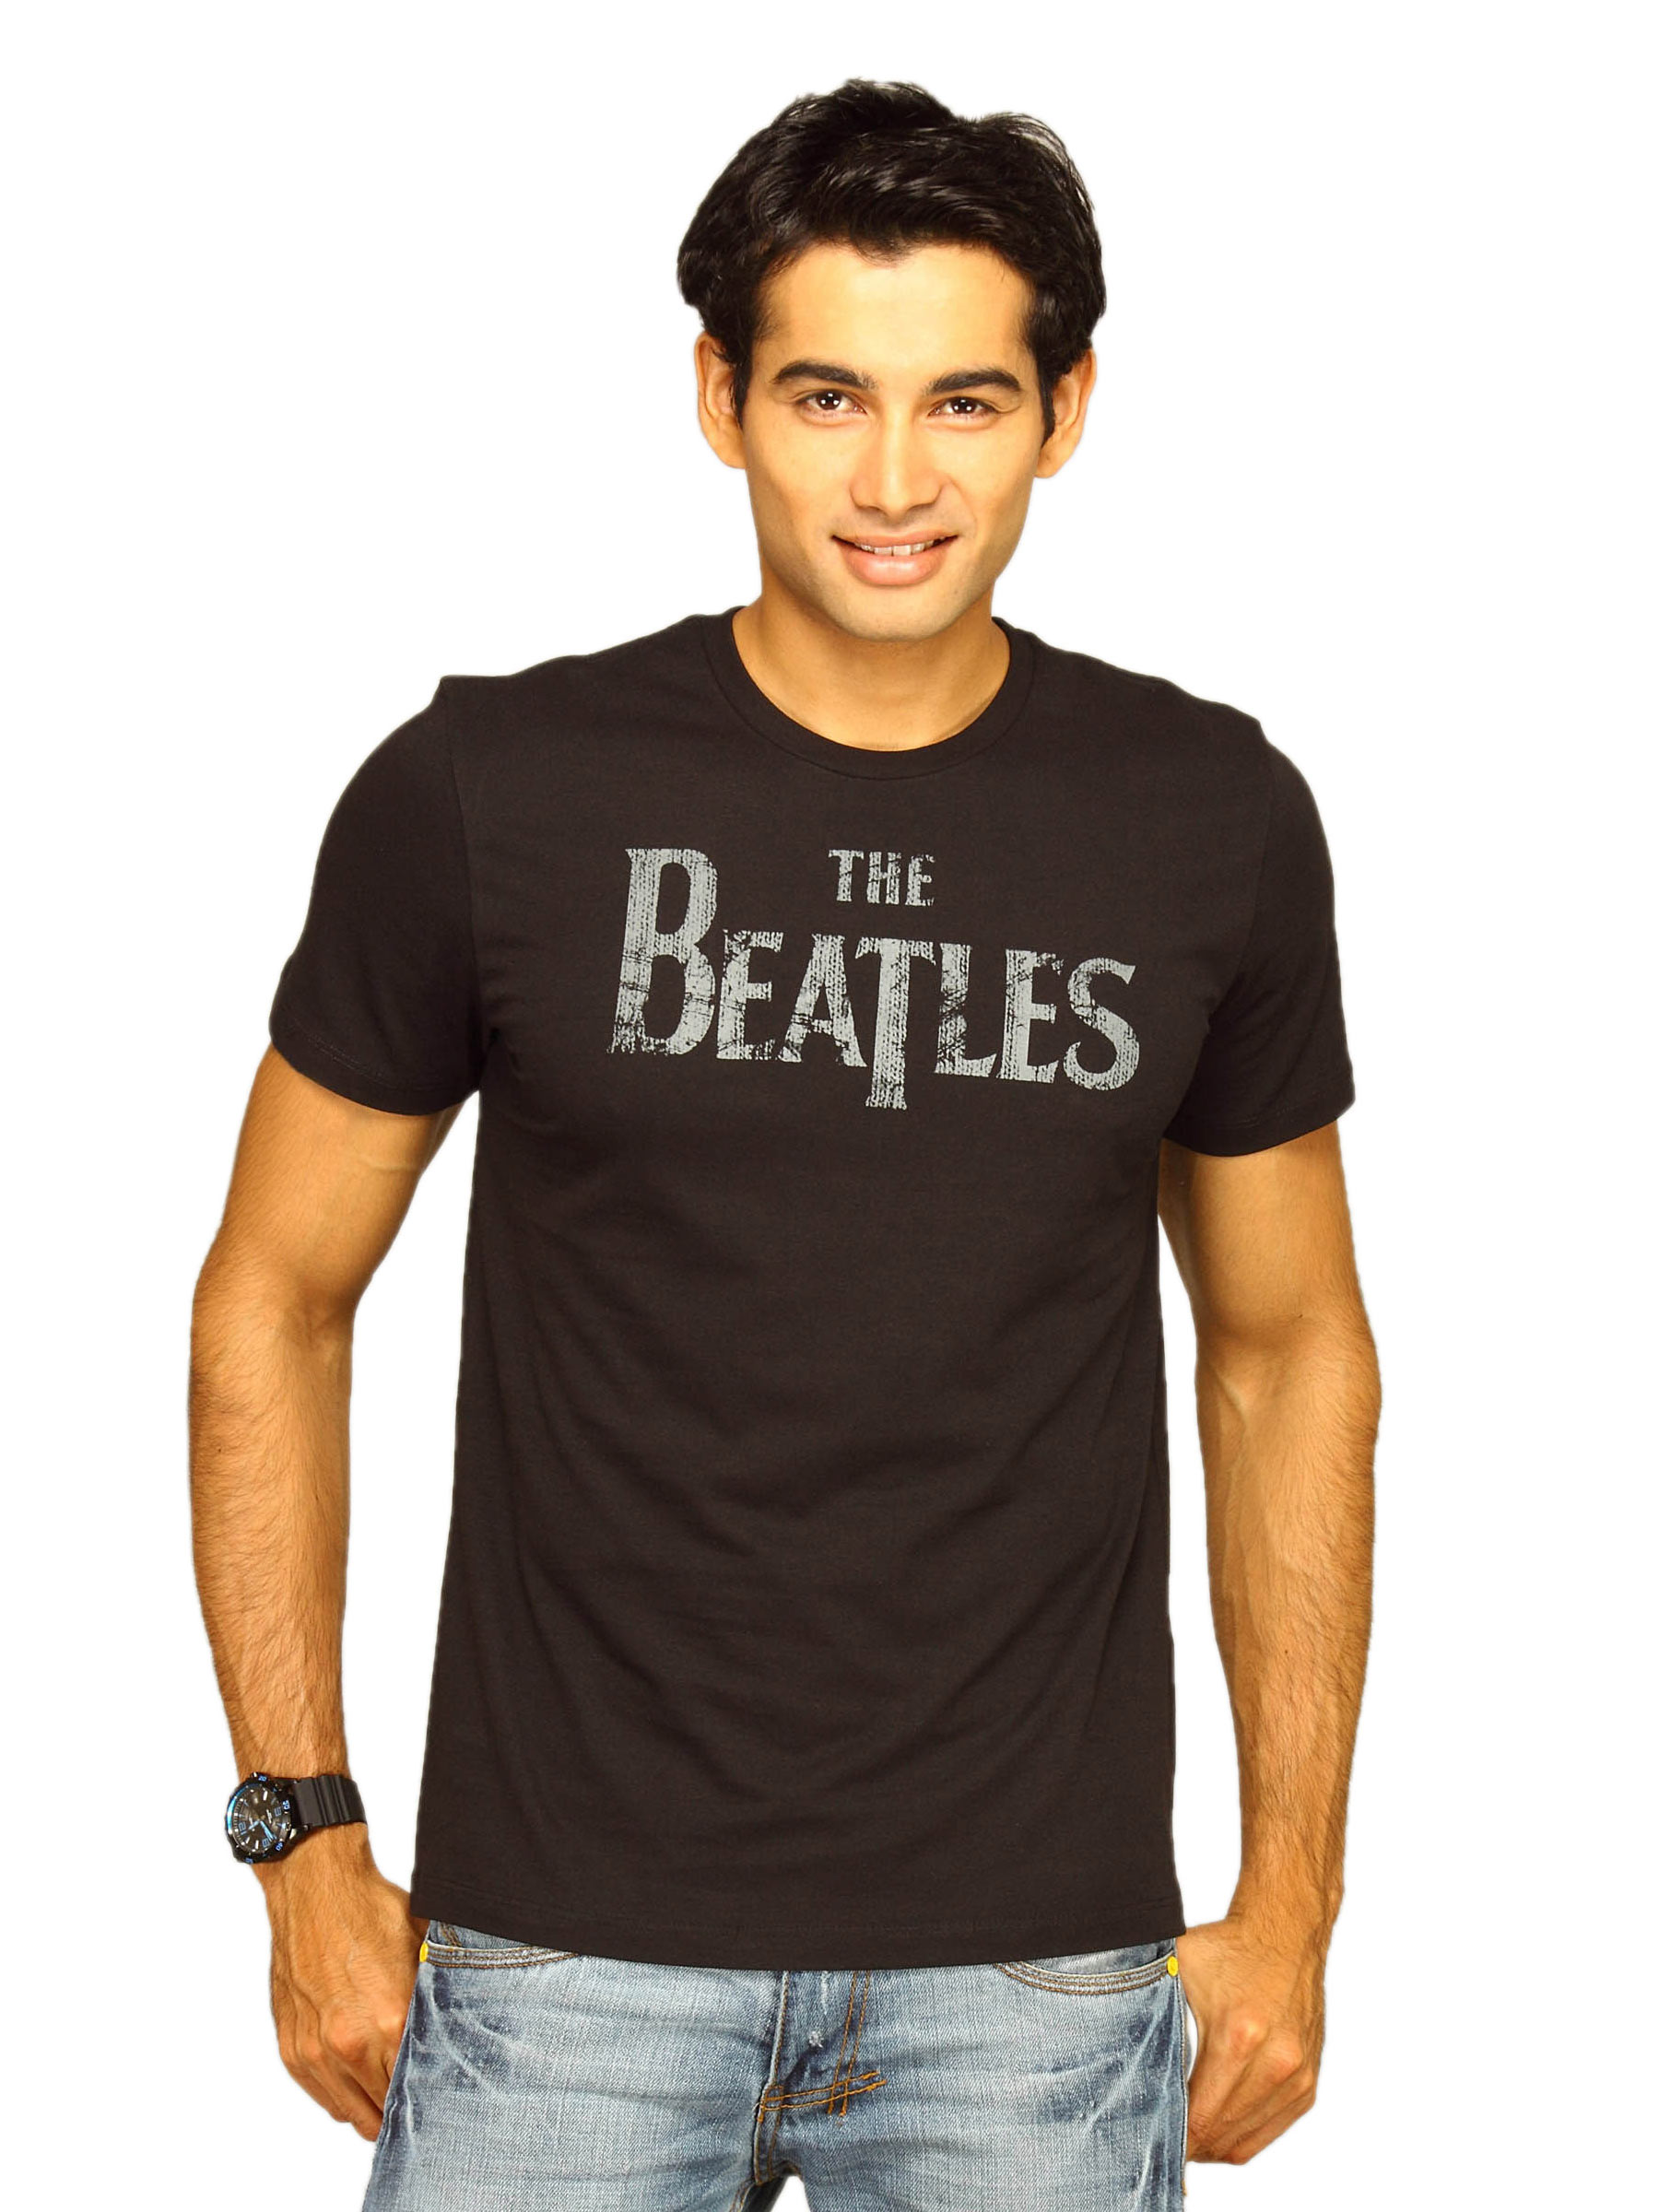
Beatles Men's Lonely Hearts Black T-shirt
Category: Apparel / Topwear / Tshirts
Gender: Men
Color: Black
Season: Spring 2013
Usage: Casual